Stigma (manga)

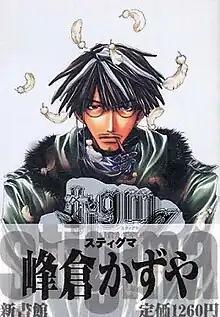
First tankōbon volume cover

Stigma is a Japanese manga series written and illustrated by Kazuya Minekura. It was serialized in Shinshokan's "Wings" magazine in 2000 and published in a single volume.